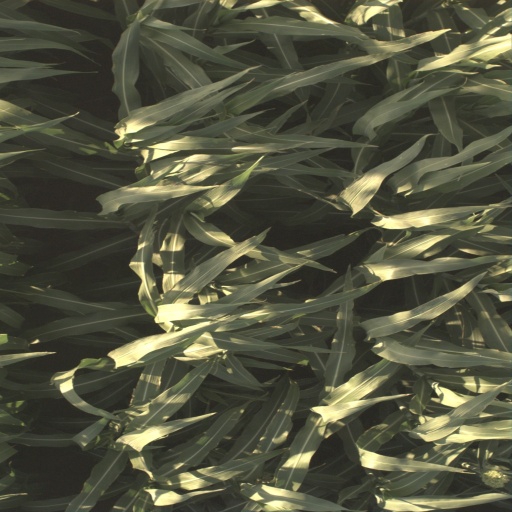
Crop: sorghum